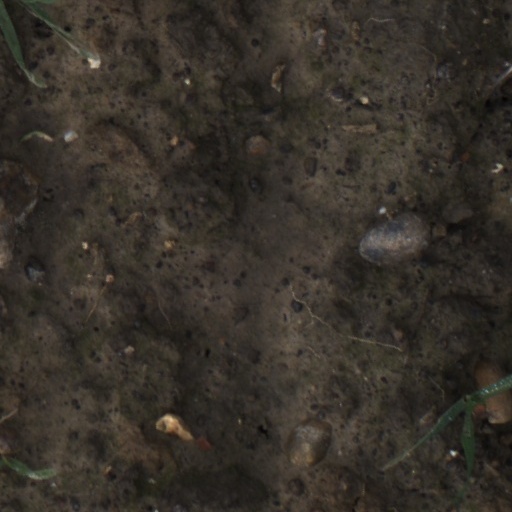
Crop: wheat